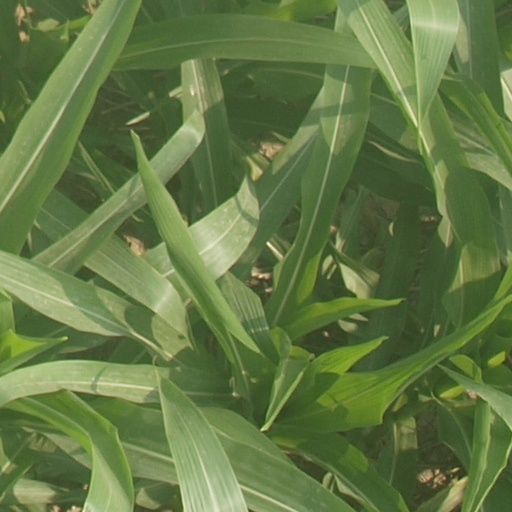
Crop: maize; corn